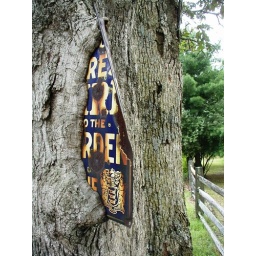
Old sign stuck in tree